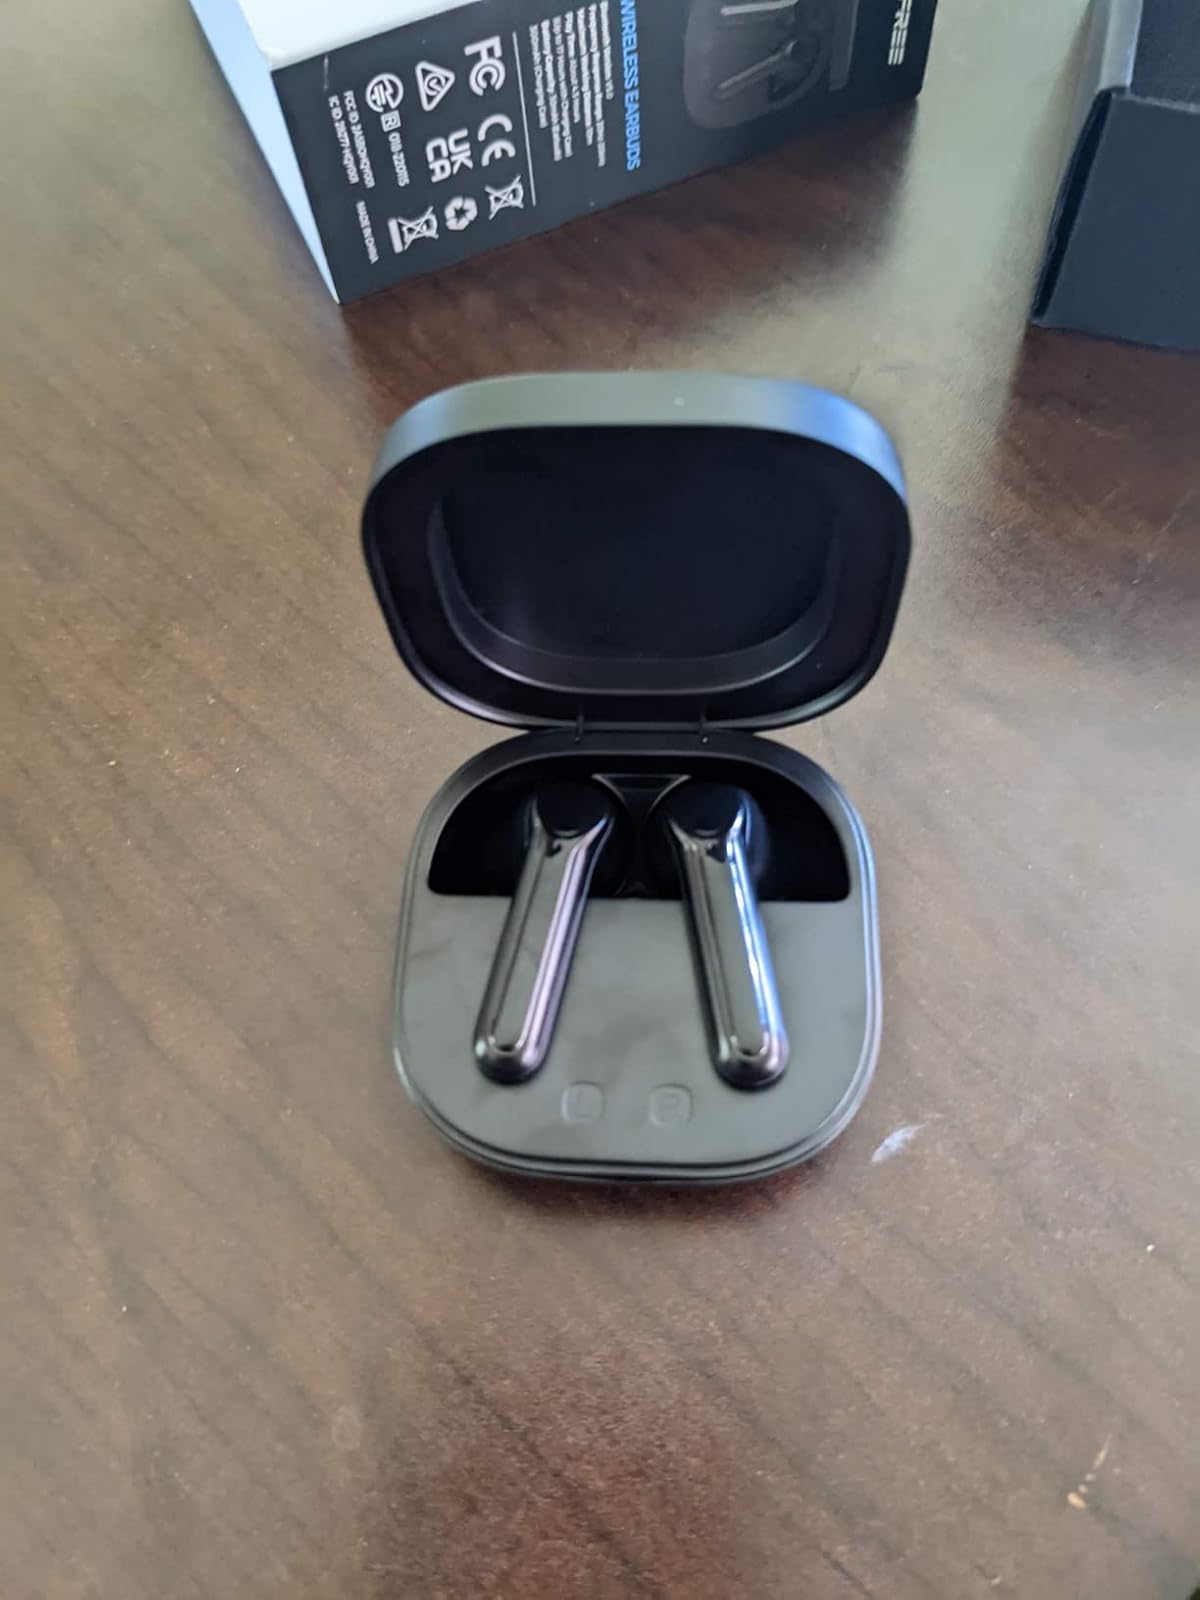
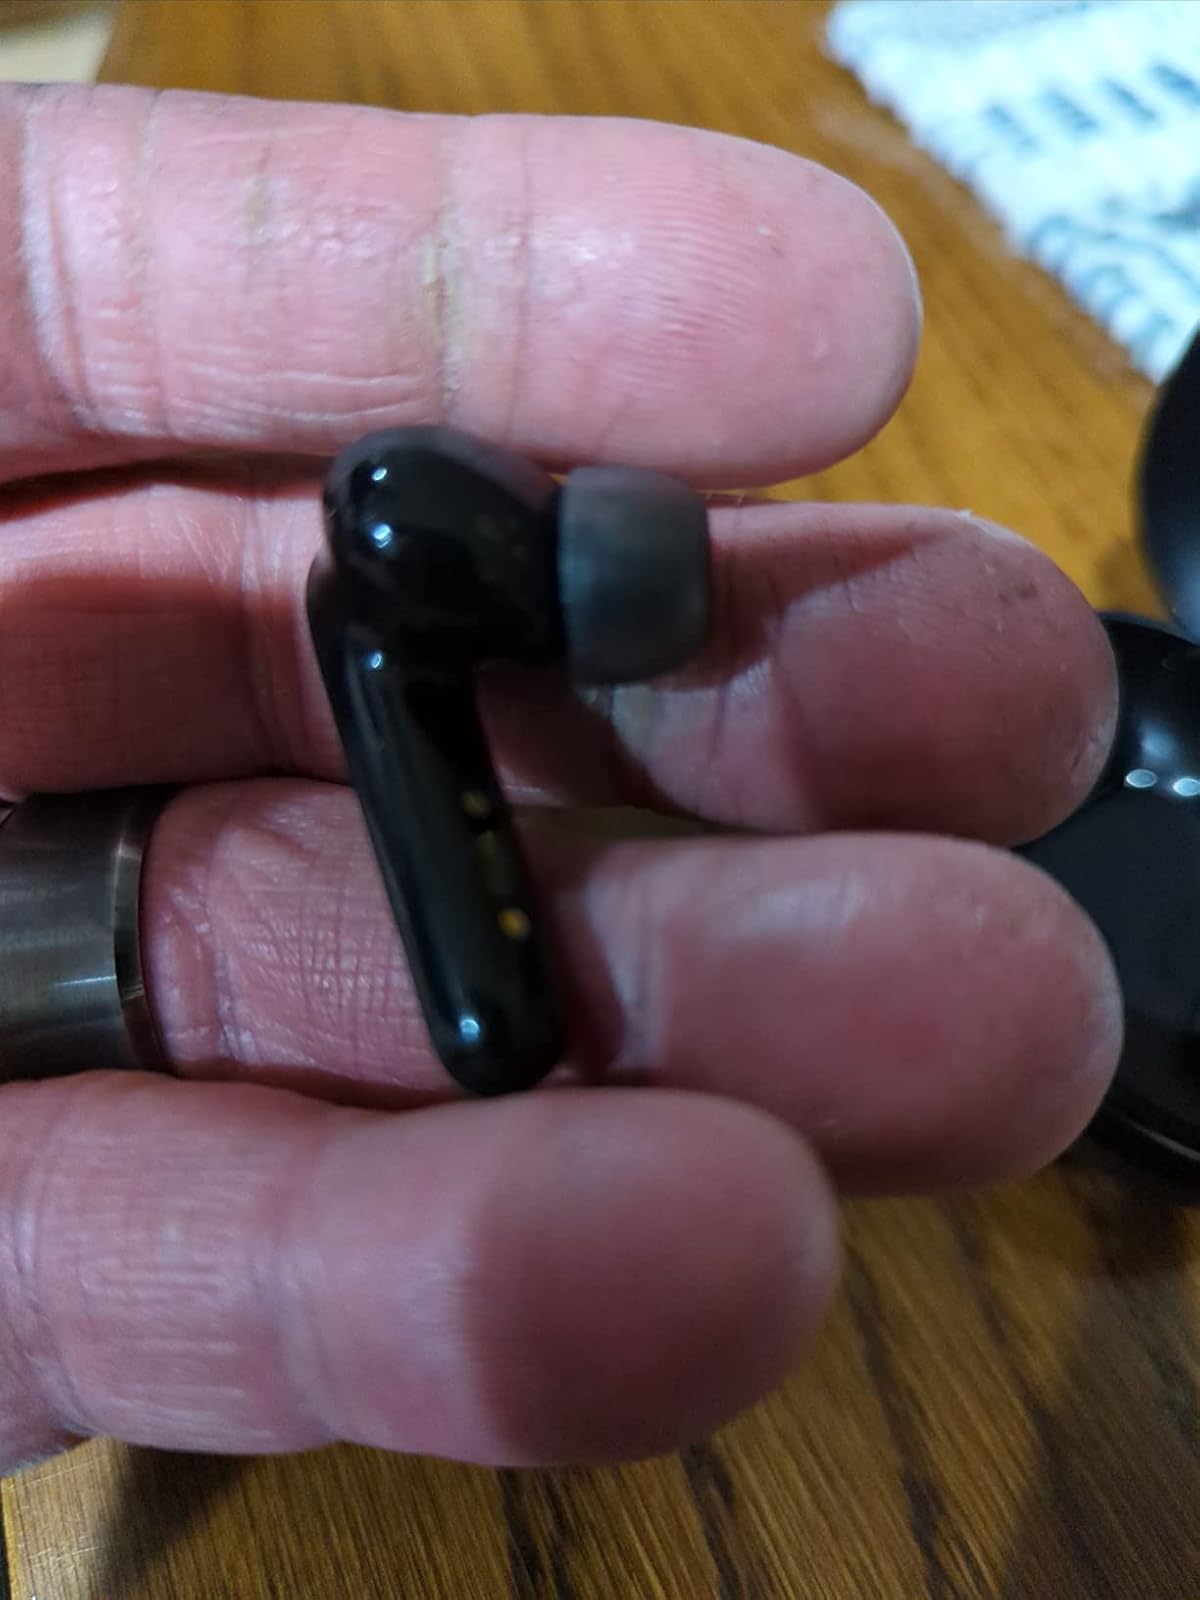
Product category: earbuds
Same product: no